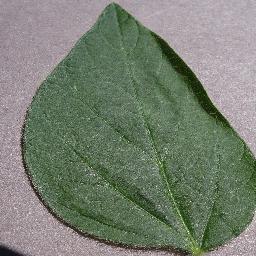
Label: Soybean___healthy